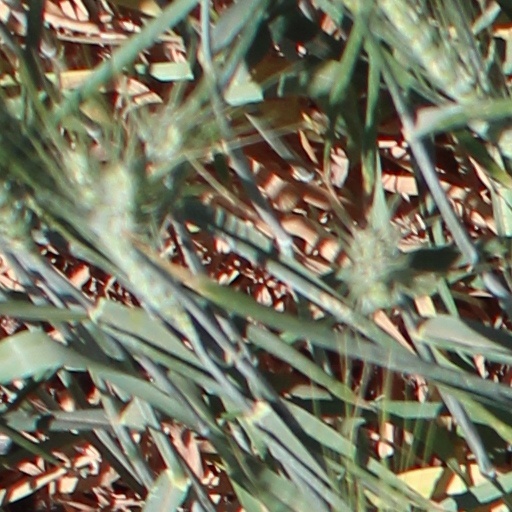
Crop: wheat